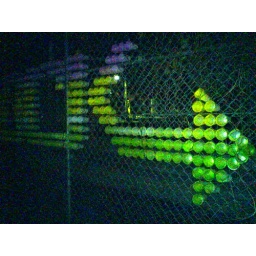
some grafitti with plastic cups stuck in a cyclone fence. seen near the train-tracks in newtown.